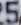
Number: 5